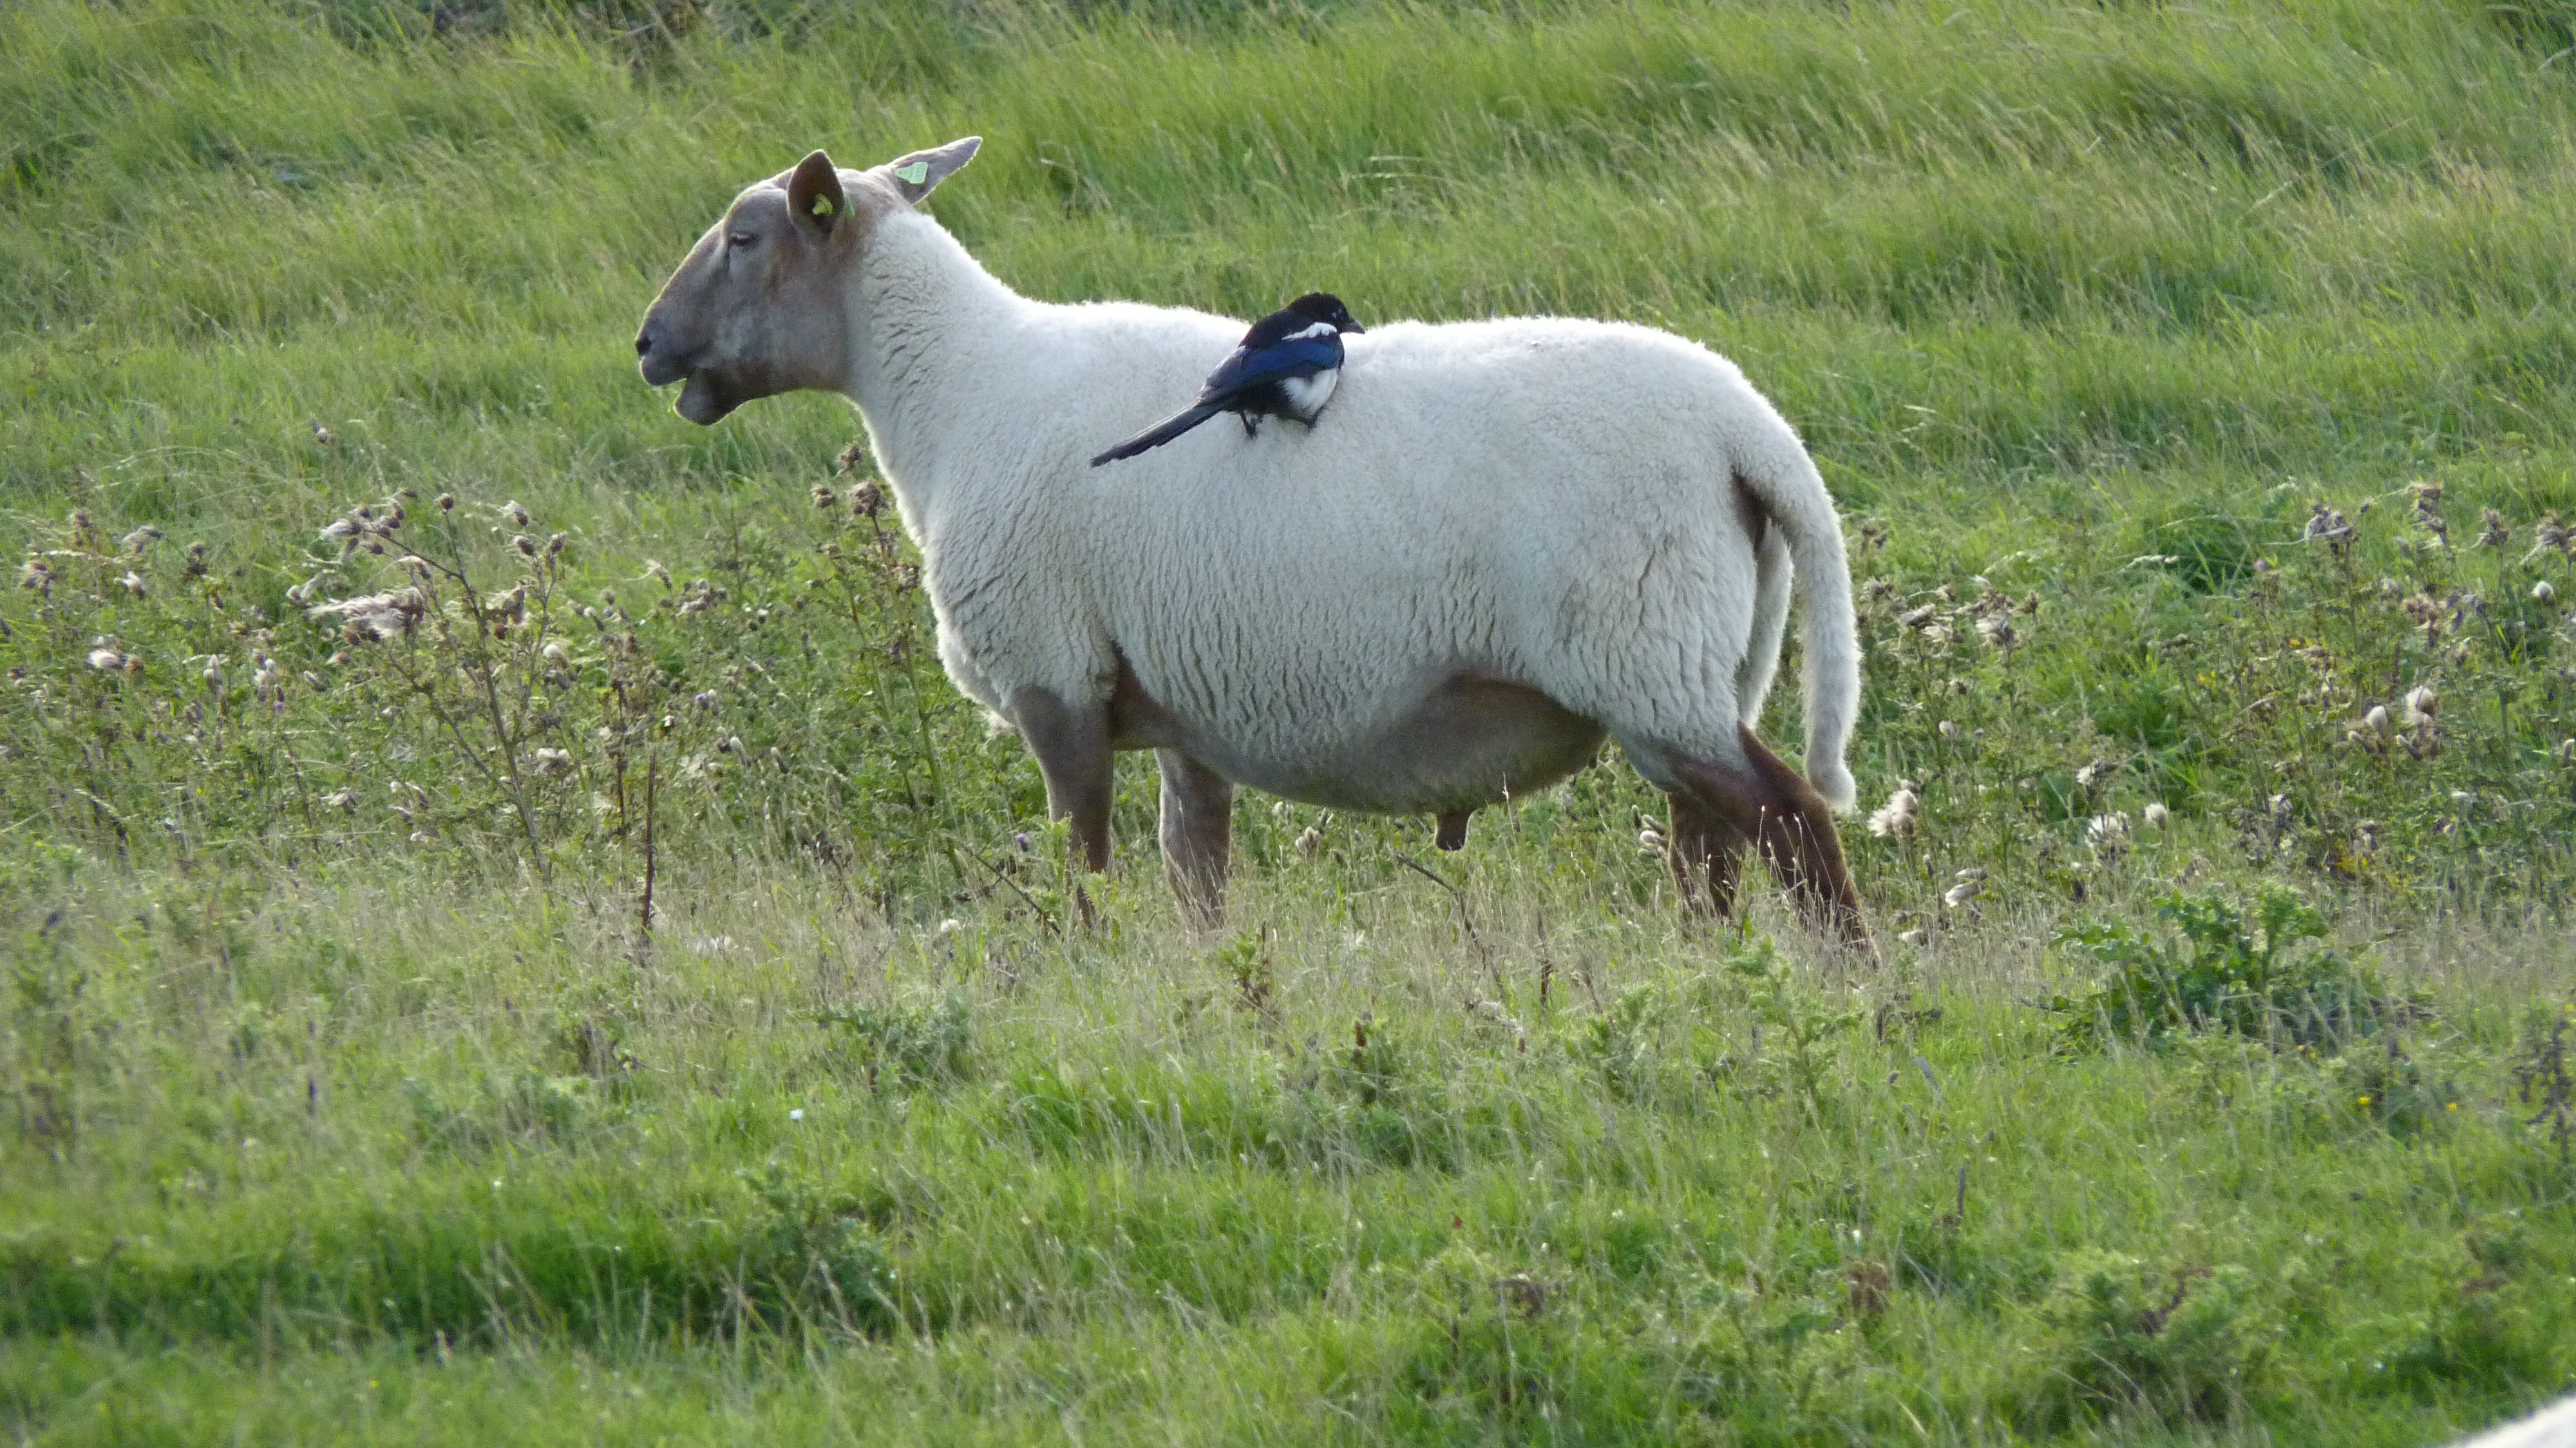
grass, bird, meadow, prairie, animal, wildlife, horn, green, herd, pasture, grazing, sheep, mammal, fauna, grassland, vertebrate, mare, sheeps, rural area, mustang horse, cow goat family